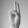
ASL letter: U